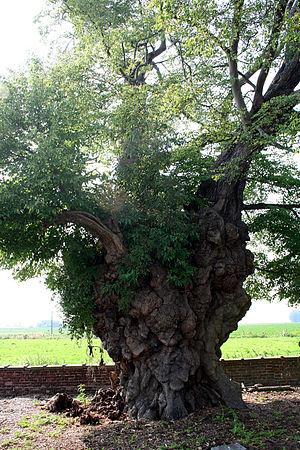
Arc-Ainières est une section de la commune belge de Frasnes-lez-Anvaing, située en Région wallonne dans la province de Hainaut. La section tient son origine de la fusion entre les villages d'Arc et de Ainières au début du XIXᵉ siècle. La commune fusionna ensuite en 1971 avec Wattripont pour former la commune de Arc-Wattripont. Lors de la fusion des communes de 1977, Arc-Wattripont fut rattachée à la commune de Frasnes-Lez-Anvaing.